Li Zitong

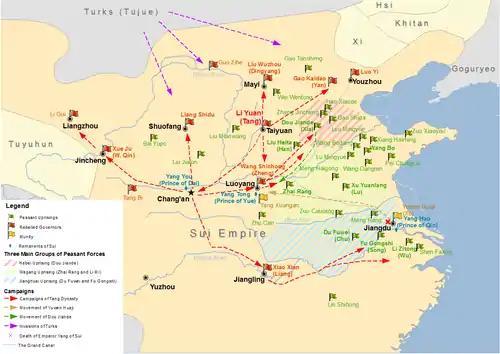
Map showing major uprisings and rebellions in the last years of the Sui dynasty. Li Zitong was a major power in the east.

In 620, Li crossed the Yangtze to attack Shen, who then had his capital at Piling (in modern Changzhou, Jiangsu). Li quickly captured Jingkou (in modern Zhenjiang, Jiangsu), and when Shen sent his general Jiang Yuanchao against Li, Li defeated and killed Jiang. Shen abandoned Piling and fled to Wu Commandery (roughly modern Suzhou, Jiangsu), allowing Li to seize Piling and Danyang (roughly modern Nanjing, Jiangsu). Meanwhile, Du Fuwei, who had by that point submitted to the Tang and was granted the imperial surname of Li by Emperor Gaozu and therefore was known as Li Fuwei, sent his generals Fu Gongshi, Kan Leng, and Wang Xiongdan, against Li Zitong. After initial indecisive battles, Li Zitong was defeated, and after he ran out of food supplies, he abandoned Jiangdu, heading first to Jingkou, and then abandoned Jingkou as well and attacked Shen. Shen committed suicide, allowing Li Zitong to take over his territory—roughly modern Zhejiang. Li Zitong placed his capital at Yuhang (in modern Hangzhou, Zhejiang). His own old territory and the territory that he had seized from Shen earlier that year, including Danyang and Jingkou, were seized by Li Fuwei.